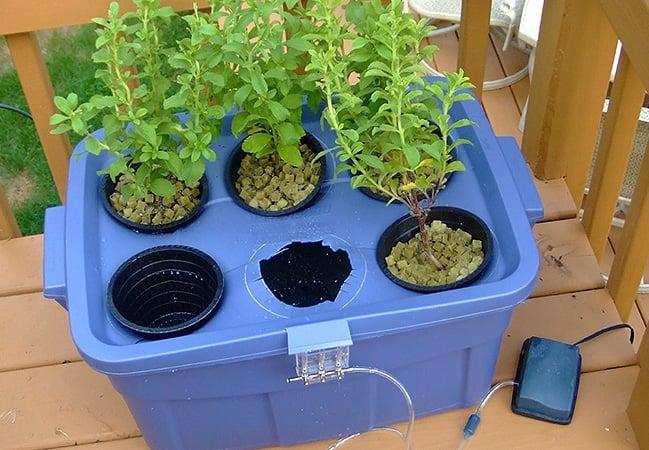
Shamba kubwa lililolimwa na mimea michanga iliyopandwa katika mistari mirefu. Maji yanaonekana yakitumika kwa umwagiliaji yakijaza mifereji iliyo katikati ya mistari ya mimea.